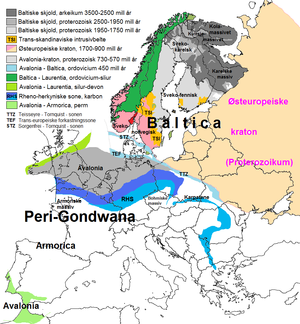
Sorgenfrei-Tornquistzonen
Tornquistzonen og Sorgenfrei–Tornquist-zonen i lyseblåt
Sorgenfrei-Tornquistzonen, også kaldet Tornquistlinjen er en geologisk deformationszone i det nordlige og østlige Centraleuropa. Zonen er den pladetektoniske grænse mellem det Baltiske Skjold, der består af grundfjeld og Avalonia, der består af sedimentære bjergarter. Den geologiske svaghedszone adskiller to områder af den store Eurasiske Kontinentalplade.